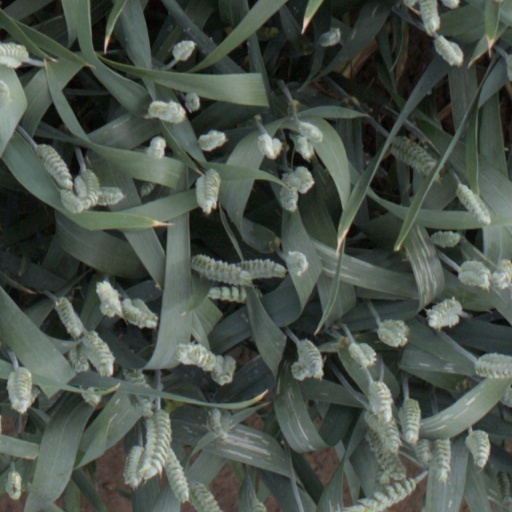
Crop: wheat